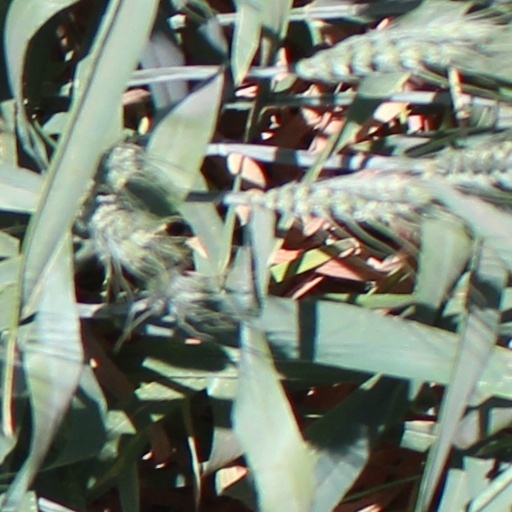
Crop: wheat